Institute of Certified Public Accountants in Ireland

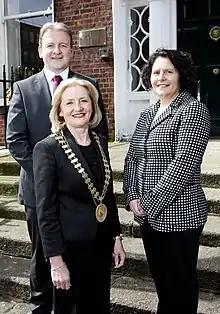
CPA Ireland's newly elected officer group for 2016, from left to right: Nano Brennan, president, Cormac Mohan, vice president and Deirdre Kiely, vice president.

The council of the institute is made up of 16 elected members and up to three non-members, including the president and vice presidents of the institute. The council meets approximately eight times a year to set policy on areas like the regulation of members in the public interest, the growth and development of the institute and examination and training standards.